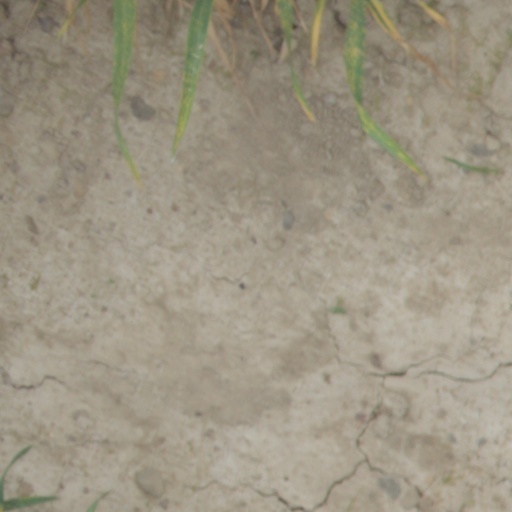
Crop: wheat